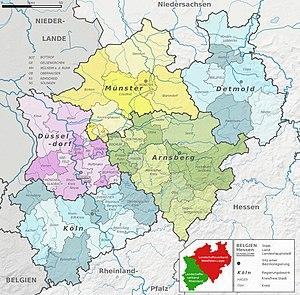
Carte topographique et politique du land Rhénanie-du-Nord-Westphalie, Allemagne.